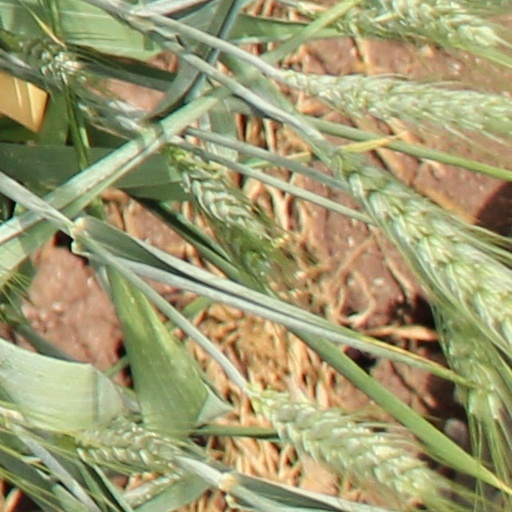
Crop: wheat